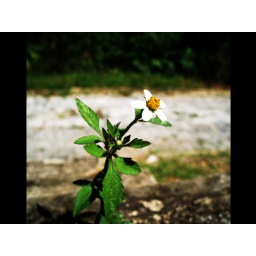
flower in the window